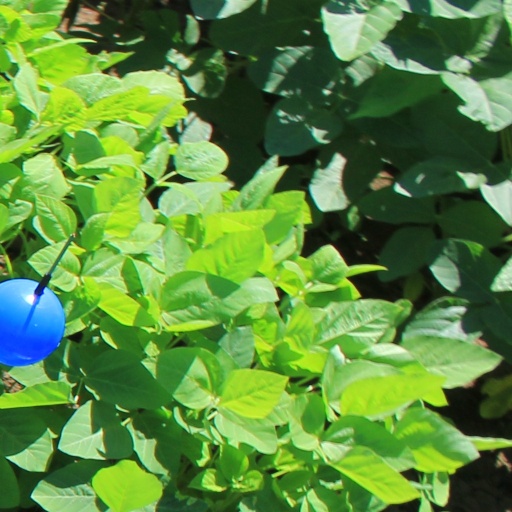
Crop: soybean